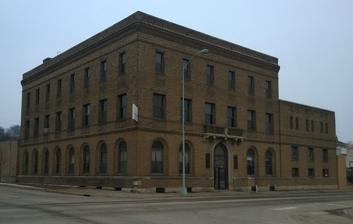
Building: Ottumwa Young Women's Christian Association
Country: United States of America
Year built: 1925
United States historic place Ottumwa Young Women's Christian Association U.S. National Register of Historic Places Show map of Iowa Show map of the United States Location 133 W. 2nd St. Ottumwa, Iowa Coordinates 41°1′17″N 92°24′46″W / 41.02139°N 92.41278°W / 41.02139; -92.41278 Area less than one acre Built 1924-1925 Built by C.W. Ennis Architect Croft & Boerner Architectural style Renaissance Revival NRHP reference No. 05000907 Added to NRHP August 24, 2005 Ottumwa Young Women's Christian Association , also known as Your Family Center , is a historic building located in Ottumwa, Iowa , United States. Its significance is related to the local social movement that provided a safe place to live for young women and education programs that encouraged their business and professional development. The Young Women's Christian Association (YWCA) was established in Ottumwa in 1894 by 64 charter members. They began with opening reading and rest rooms before they opened a boarding house. In 1903 they acquired the former First Baptist Church building for their use. They cooperated with the local Young Men's Christian Association (YMCA) for recreational and camping activities. The YMCA built a new larger facility in 1921 and the YWCA considered buying their old building, but they decided to build their own building instead. The YWCA hired the Minneapolis architectural firm of Croft & Boerner to design the Renaissance Revival building. It was completed in 1925 by contractor C.W. Ennis. The three-story brick structure features round arch openings on the first floor and windows that diminish in size on the upper floors.  The interior features terrazzo floors and oak woodwork that exhibits an American Craftsman influence. It was listed on the National Register of Historic Places in 2005. Entrance Entrance Details References